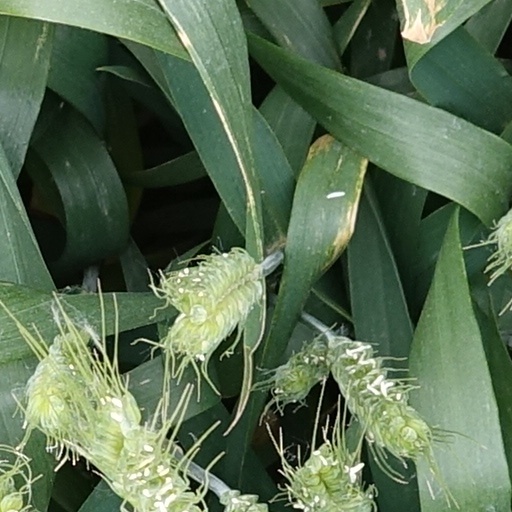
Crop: wheat